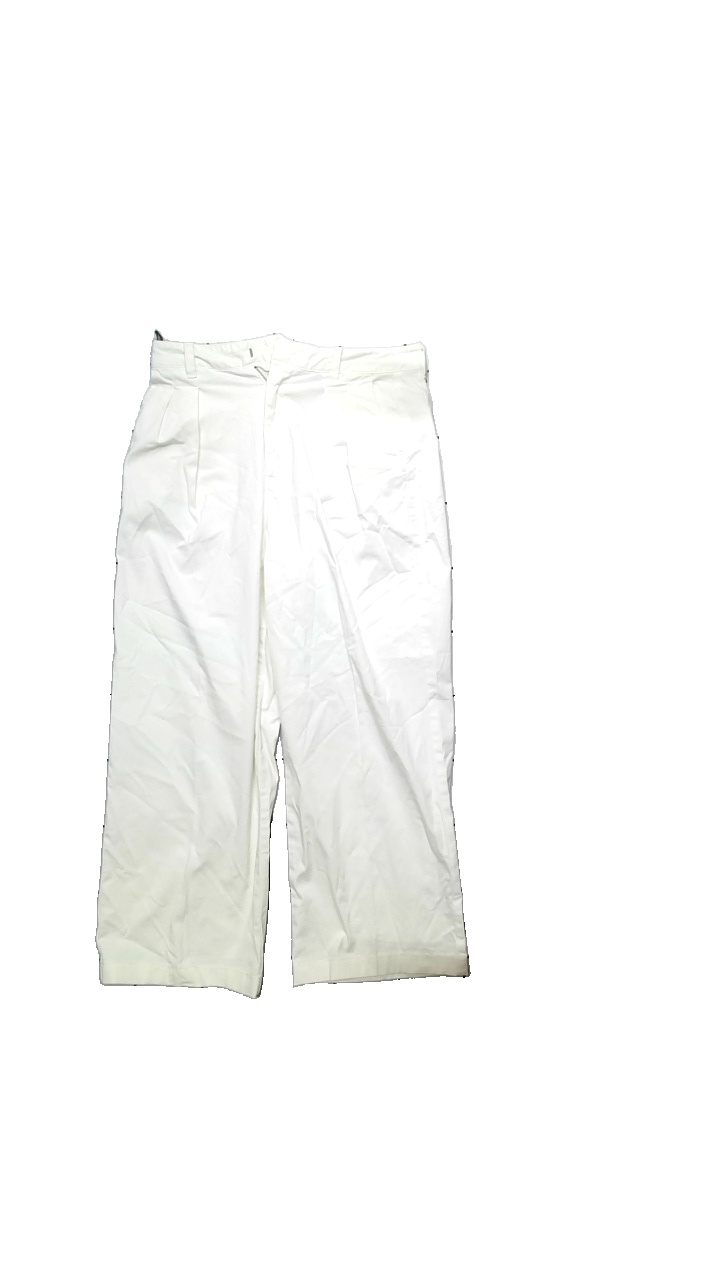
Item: Trousers (Ladies)
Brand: Gap
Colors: White
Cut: Regular
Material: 97%Cotton,3%Elastan
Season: All
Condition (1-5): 3
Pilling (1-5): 4
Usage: Reuse
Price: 50-100